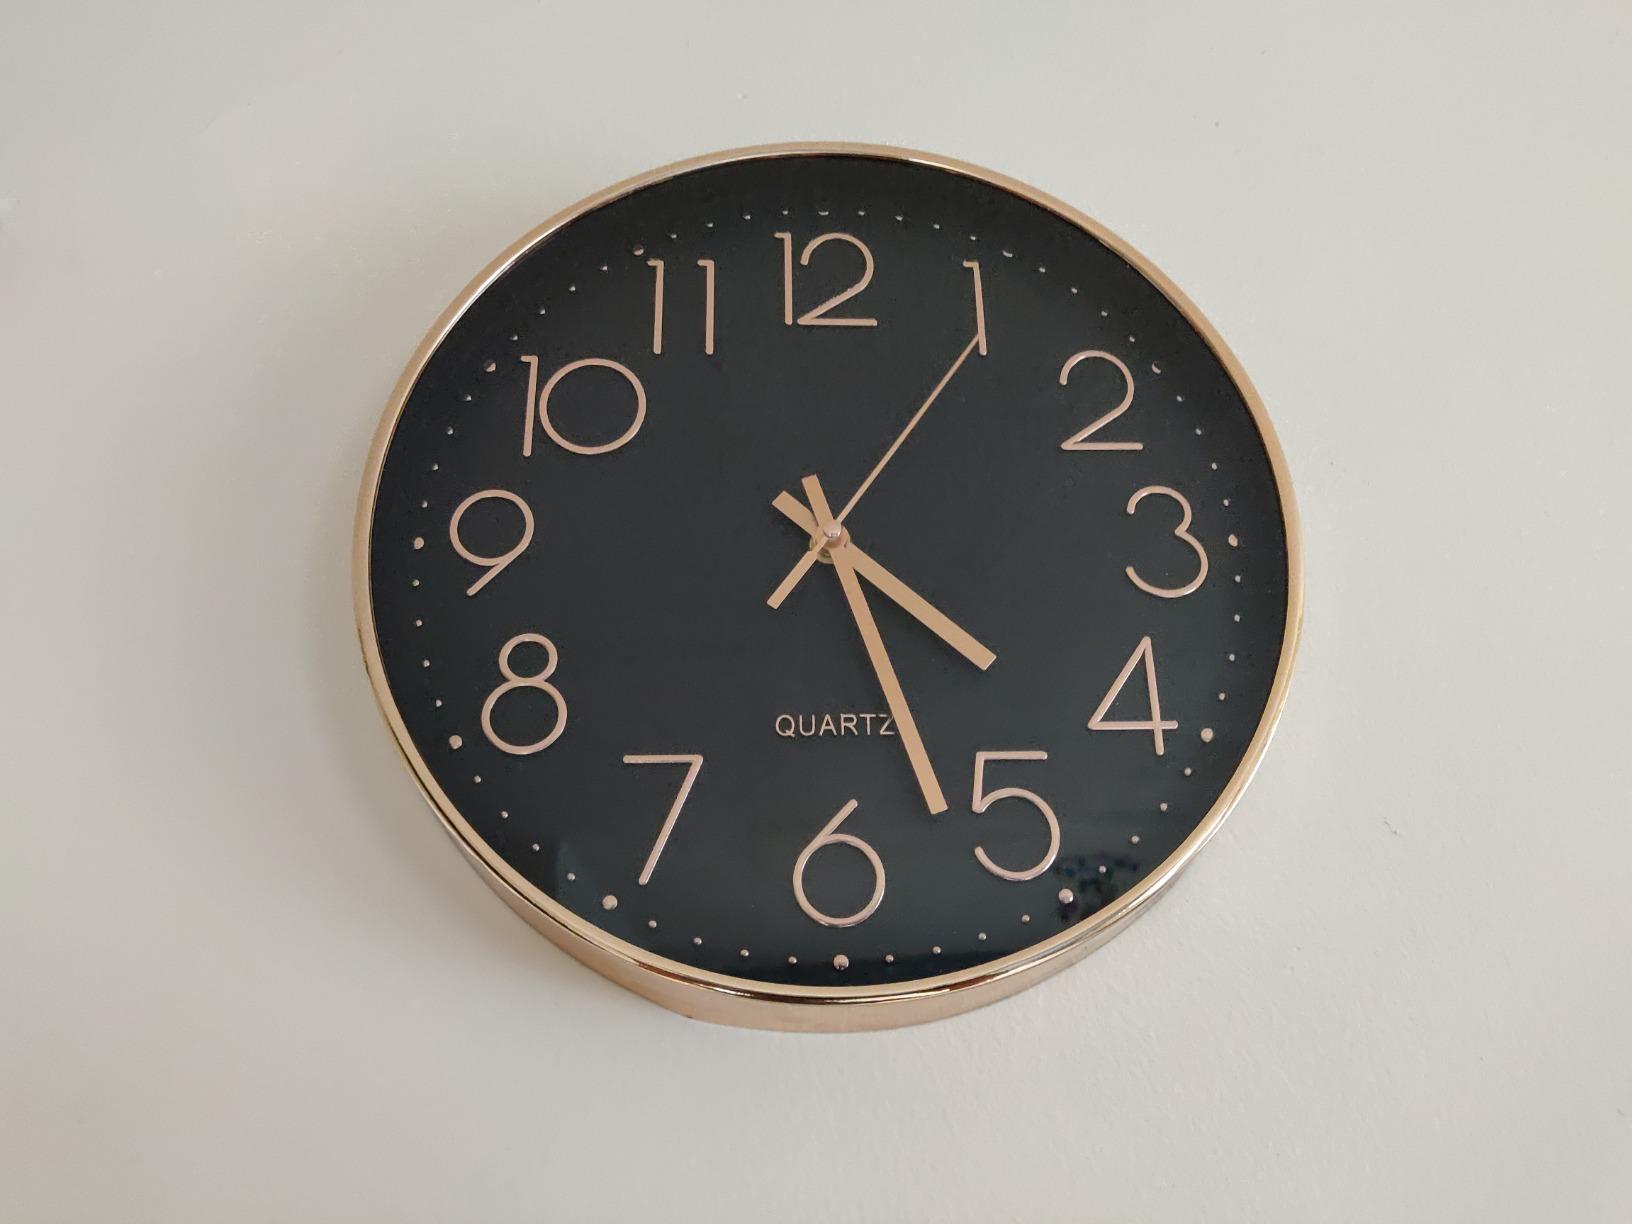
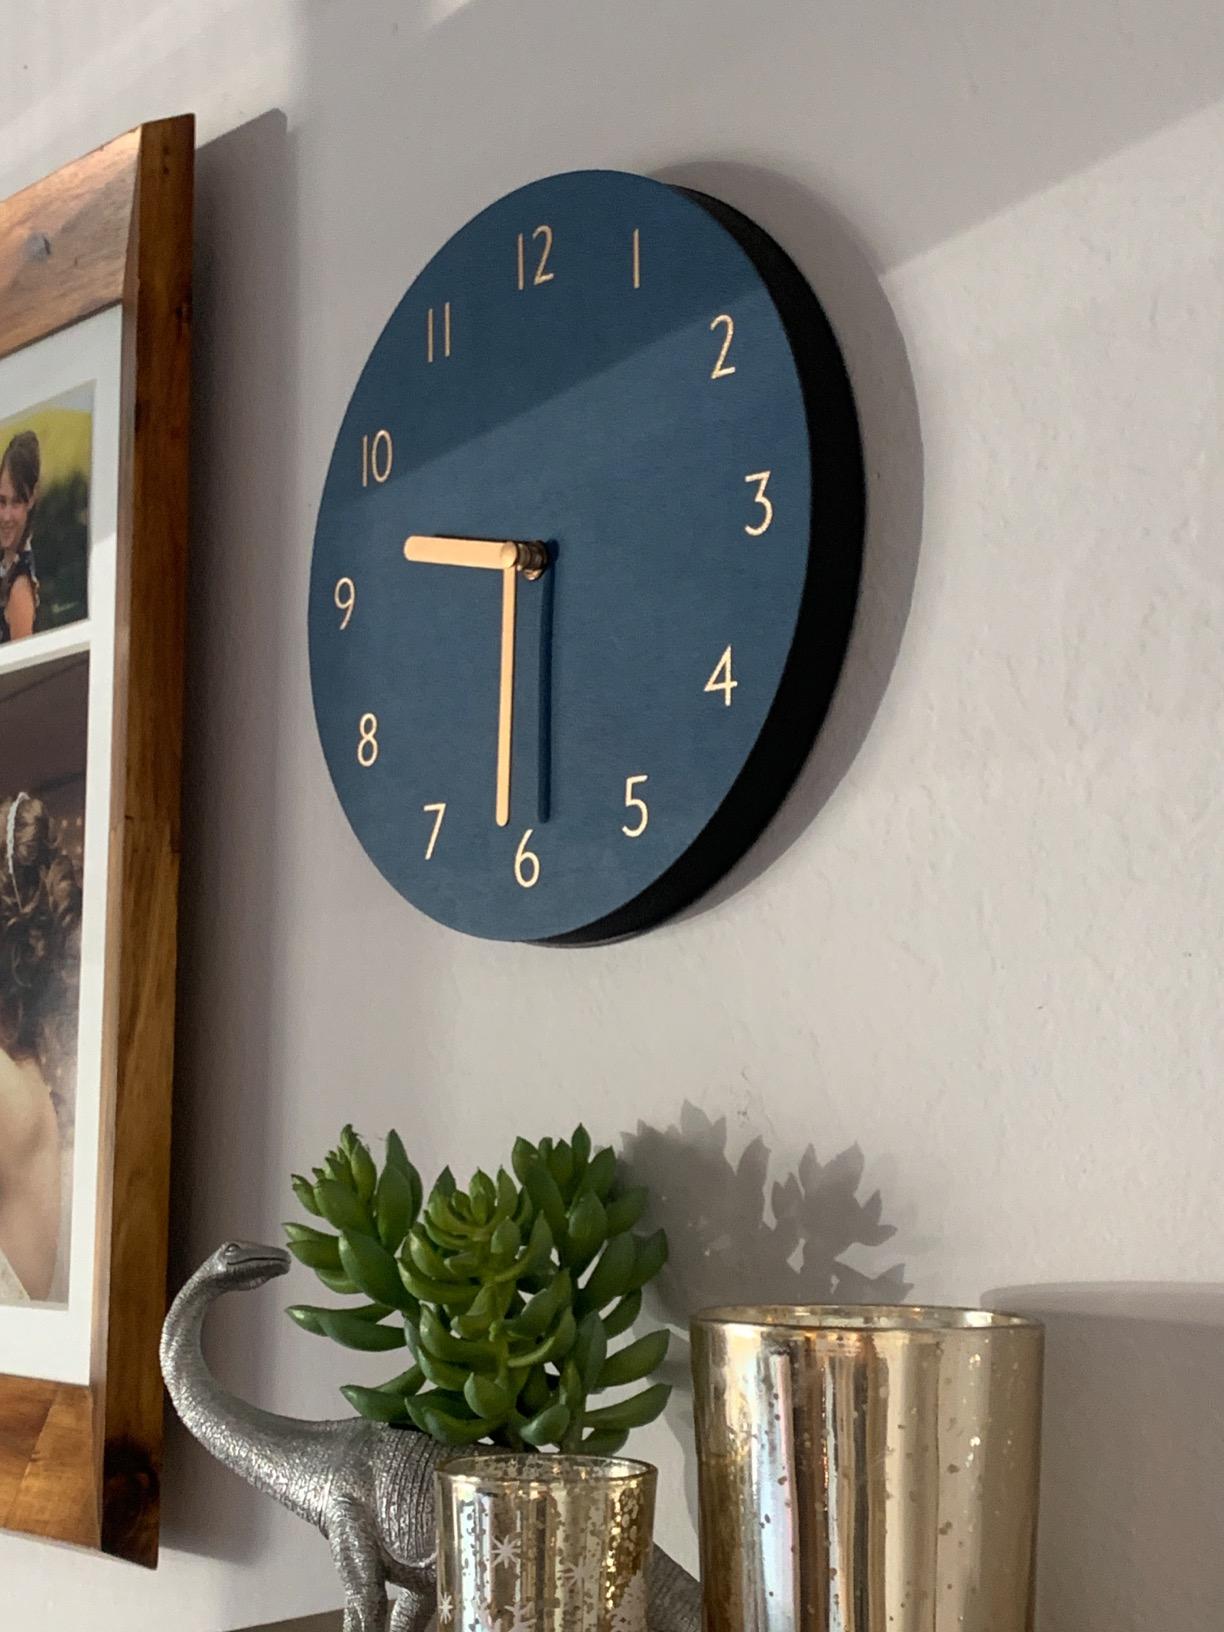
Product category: clock
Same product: no